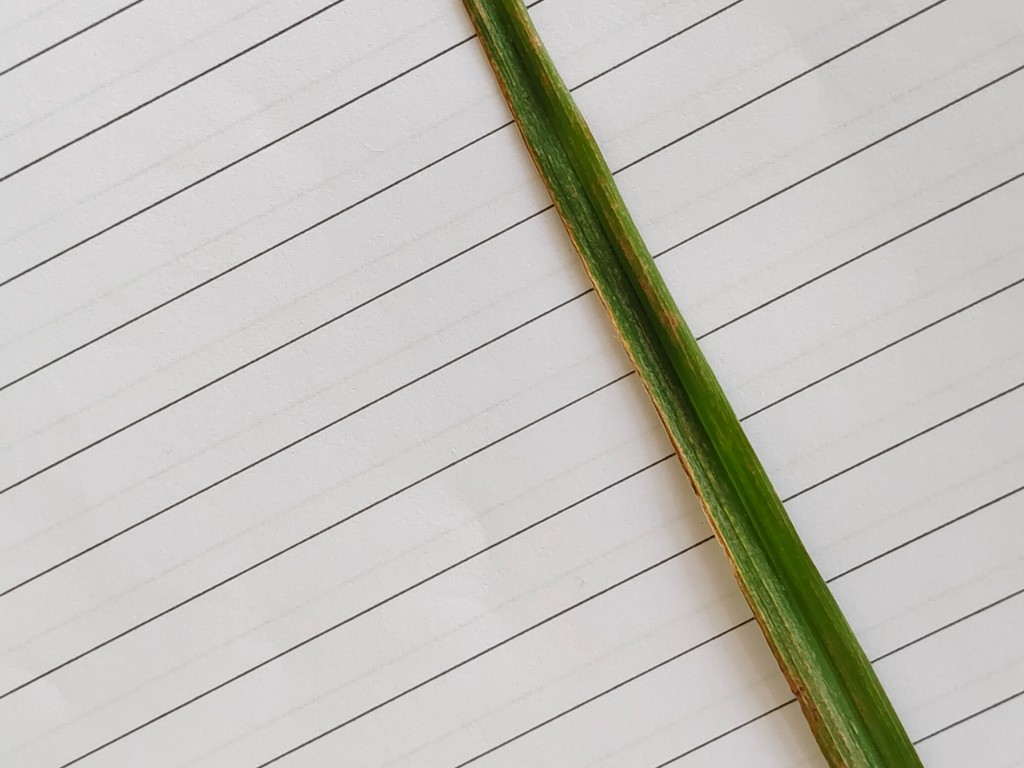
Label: Unhealthy